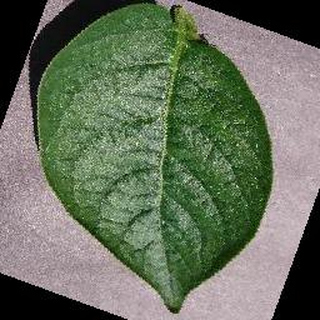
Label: healthy_potato